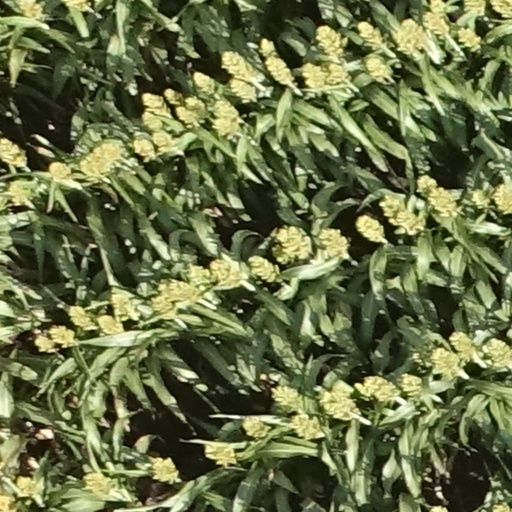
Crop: sorghum